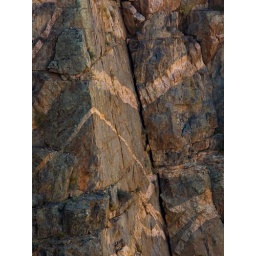
Layers of stone in the canyon walls.